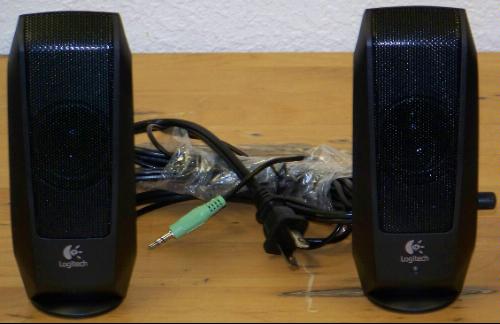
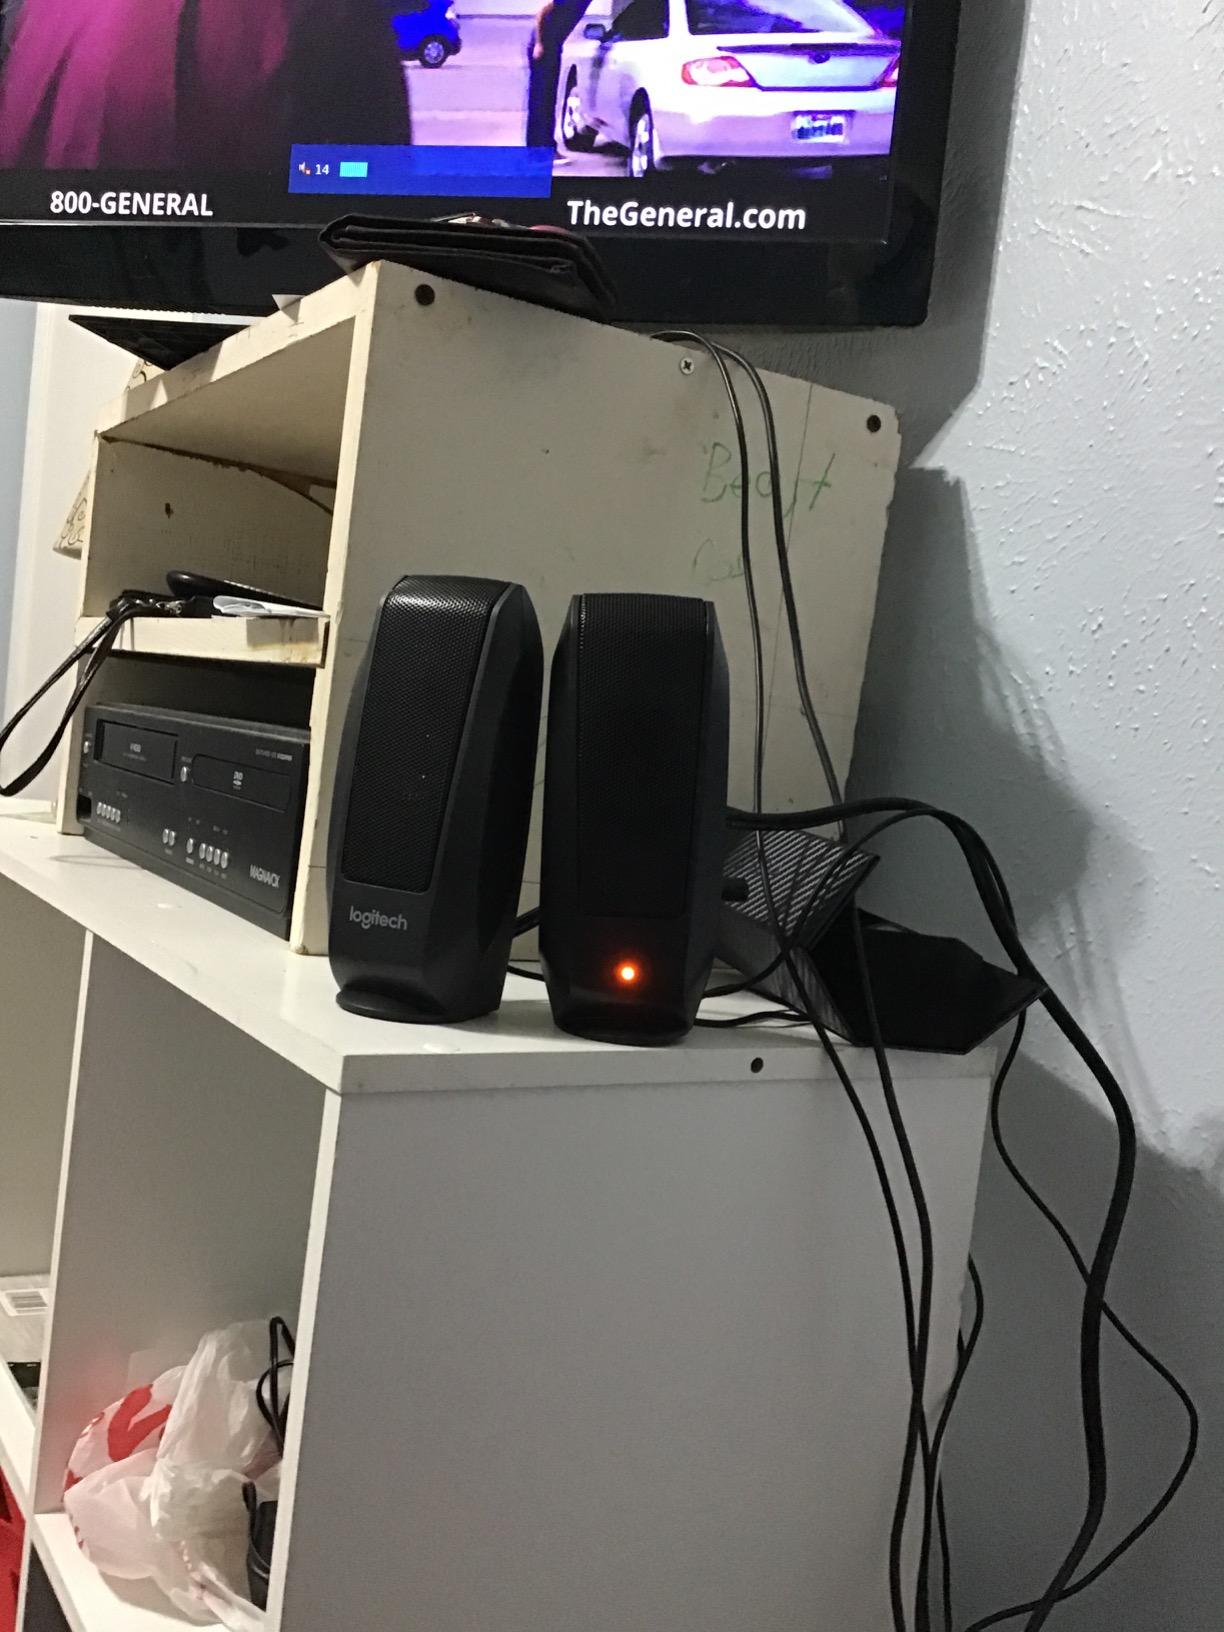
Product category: speaker
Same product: yes